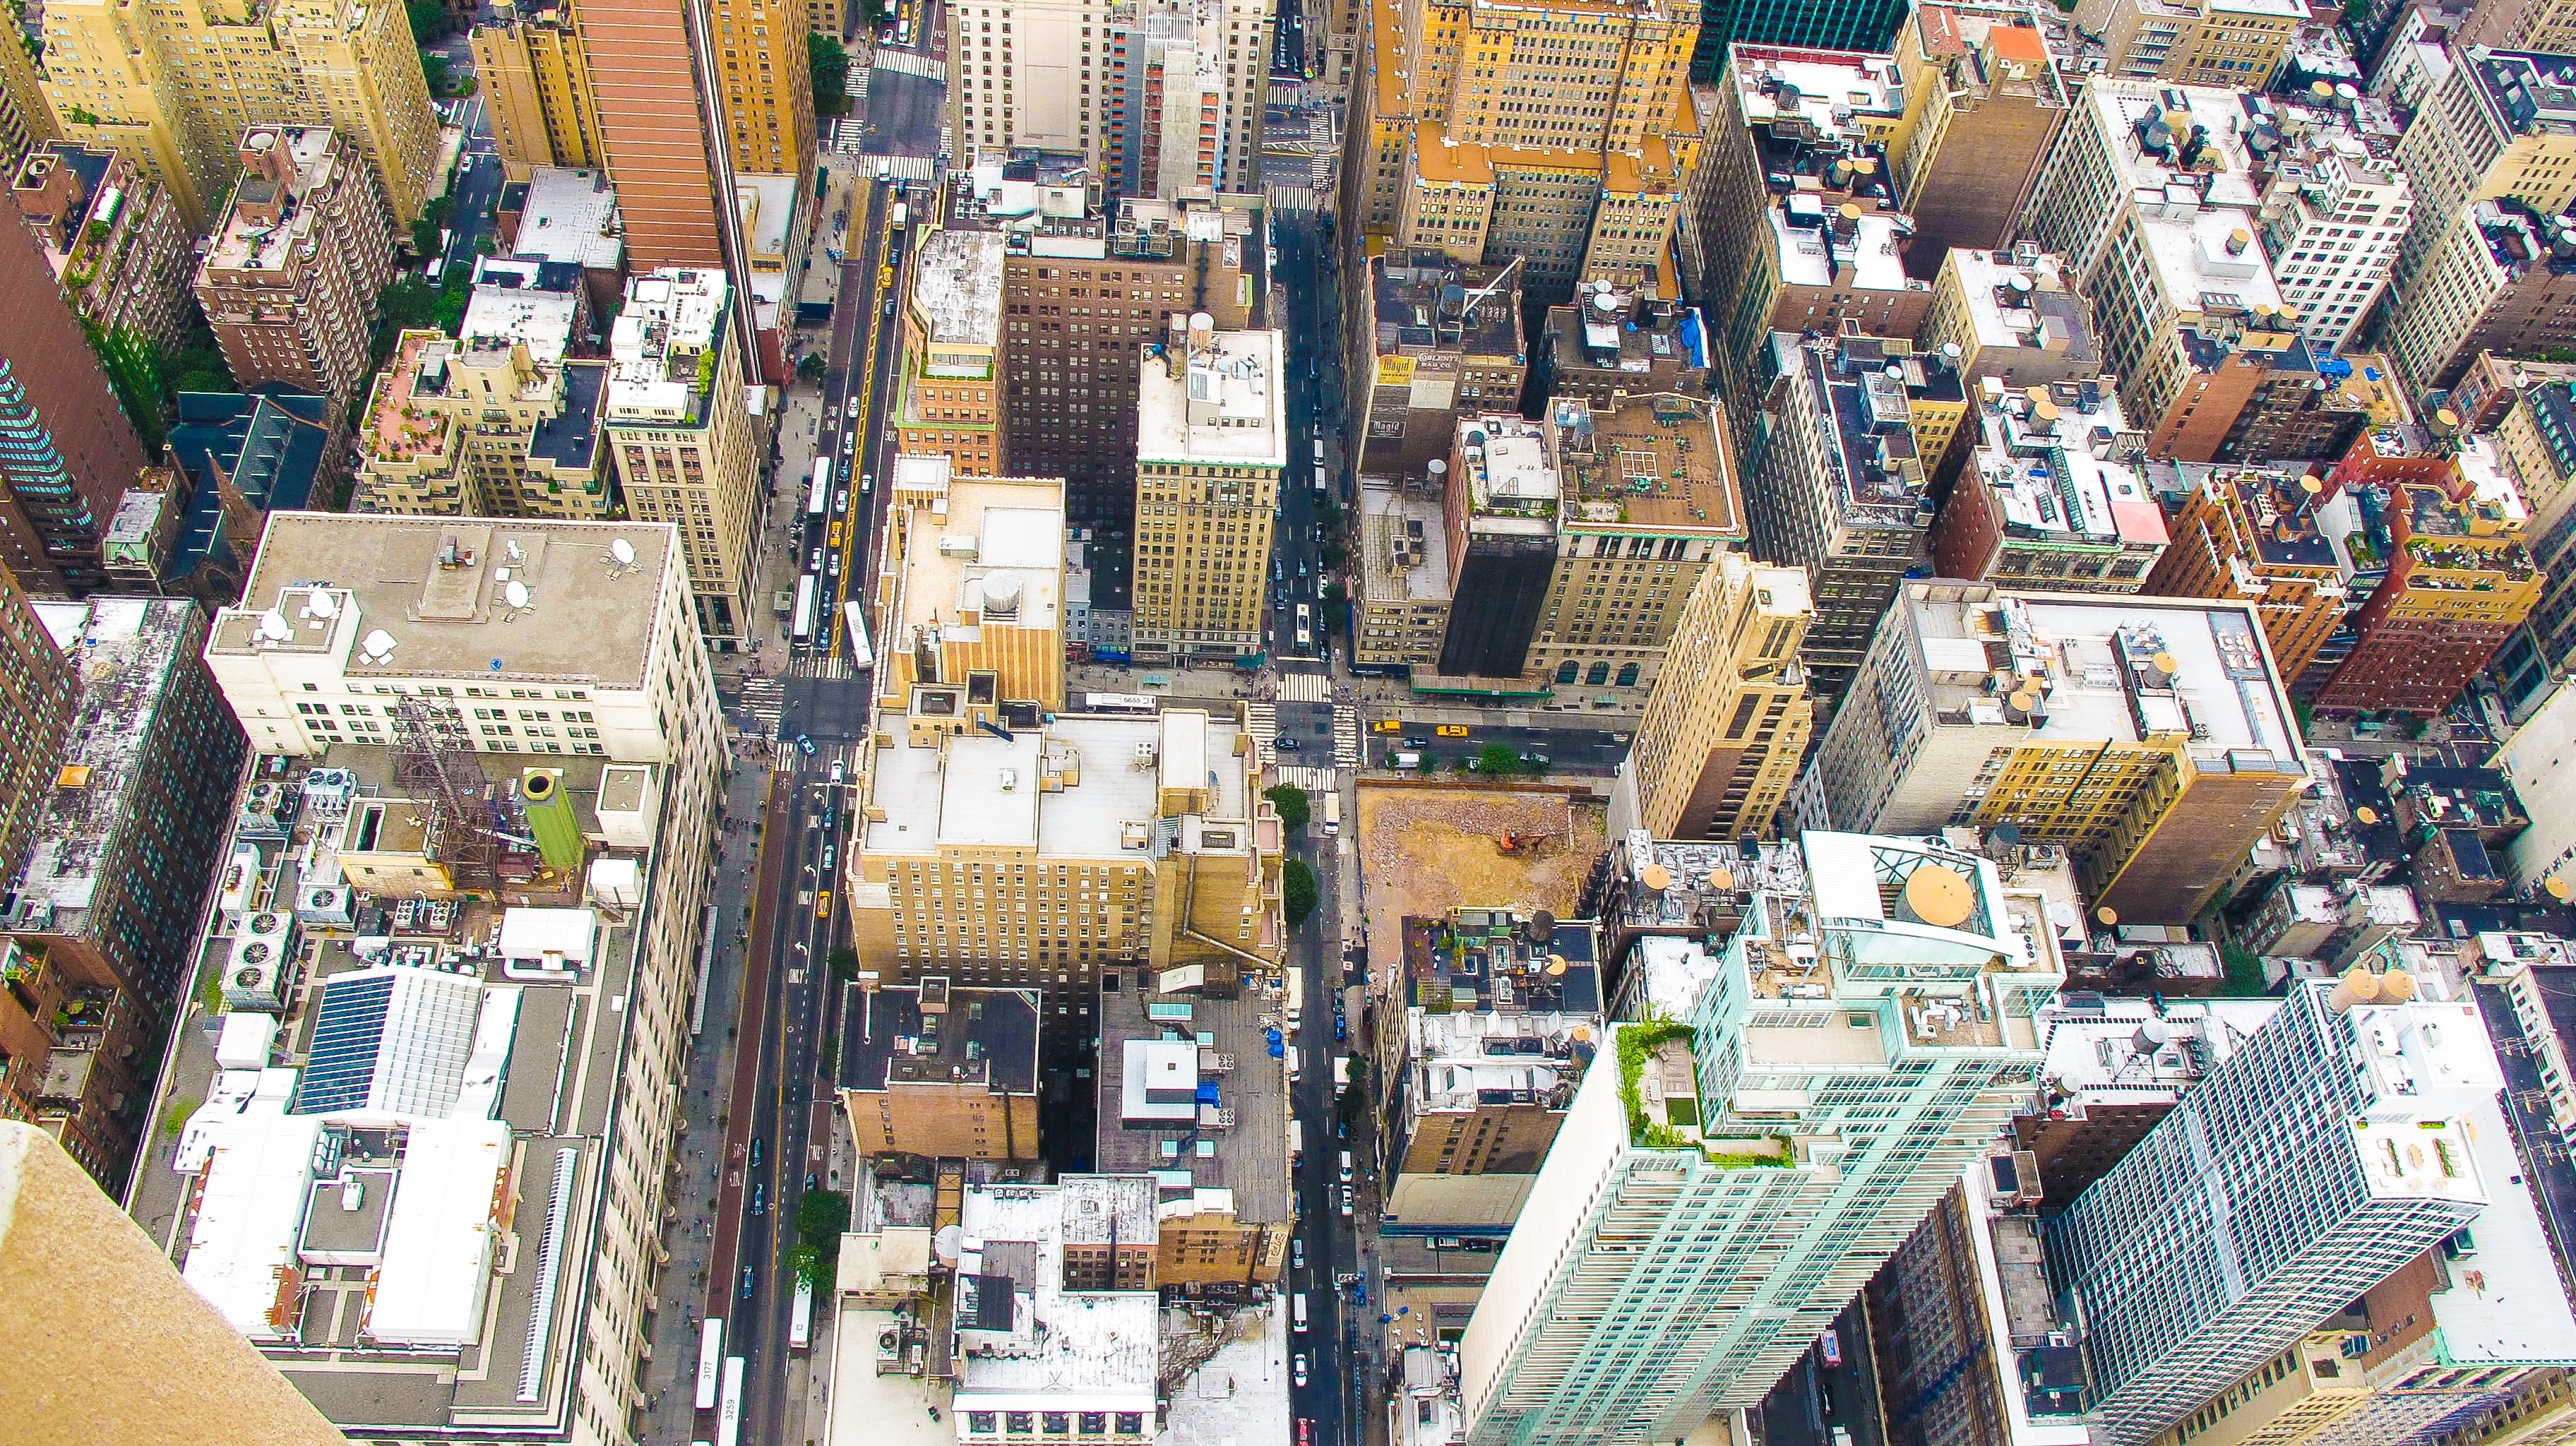
traffic, city, skyscraper, urban, cityscape, downtown, bazaar, market, aerial, public space, skyscrapers, buildings, metropolis, neighbourhood, bird's eye view, high rises, urban area, human settlement